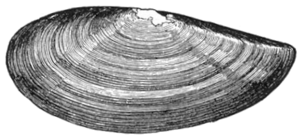
Yoldiidae est une famille de mollusques bivalves.
Les Yoldia forment un genre de mollusque bivalve. On en a retrouvé des fossiles dans l'ancienne mer à laquelle il a donné son nom qui s'étendait, en Suède, du détroit de Kattegat à la Mer Baltique en passant par les actuels lacs Vänern et Vättern qui en sont des vestiges.